Diargon

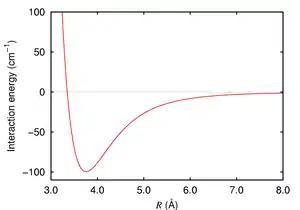
Interaction energy of argon dimer

Two argon atoms are attracted together by van der Waals forces when far from each other. When they are close, electrostatic forces repel them. There is a balance point where the van der Waals force matches the opposing repelling force, where energy is at a minimum, represented as the trough in the graph of interaction energy versus distance. This distance is the ground state of the unexcited argon dimer. In a vibrating molecule, the distance between the atoms bounces backwards and forwards from one side of the trough to the other. Faster vibrations will force the state up to higher levels in the energy trough. If the vibration is too much the molecule will break up. In a rotating molecule, the centrifugal force drags the atoms apart, but can still be overcome by the attractive force. But if the rotation is too much the atoms break apart.